Sky position (RA, Dec in degrees): 162.211, 17.146
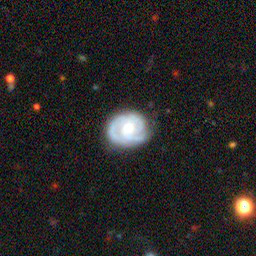
Galaxy morphology: Unbarred Loose Spiral Galaxies